Jay Leno

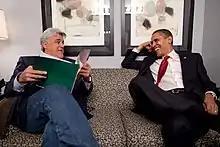
Leno with President Barack Obama in March 2009

On November 12, 2022, Leno suffered "serious burns" to his face and hands when a vehicle at his Los Angeles garage burst into flames. As part of the treatment, he received a "new ear". On January 17, 2023, he sustained multiple broken bones after falling off a motorcycle. On November 16, 2024, Leno had broken his right wrist, including tearing the fingernail off his right index finger, and sustained several bruises on his left side acquiring a periorbital hematoma after he accidentally tripped while walking to go have dinner at Dino's Sports Lounge outside the Hampton Inn in Greensburg, Pennsylvania causing him to roll straight down a hill landing on the curb.